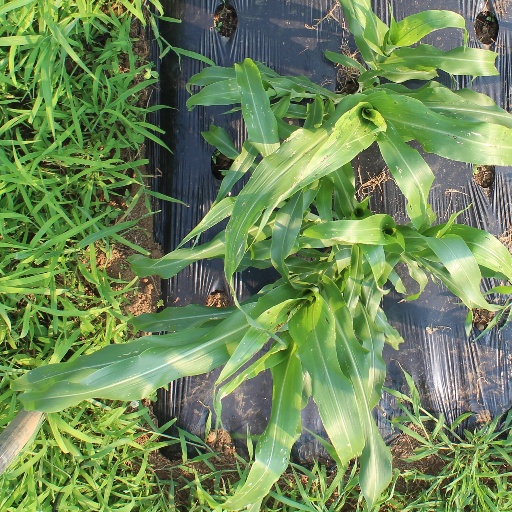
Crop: sorghum